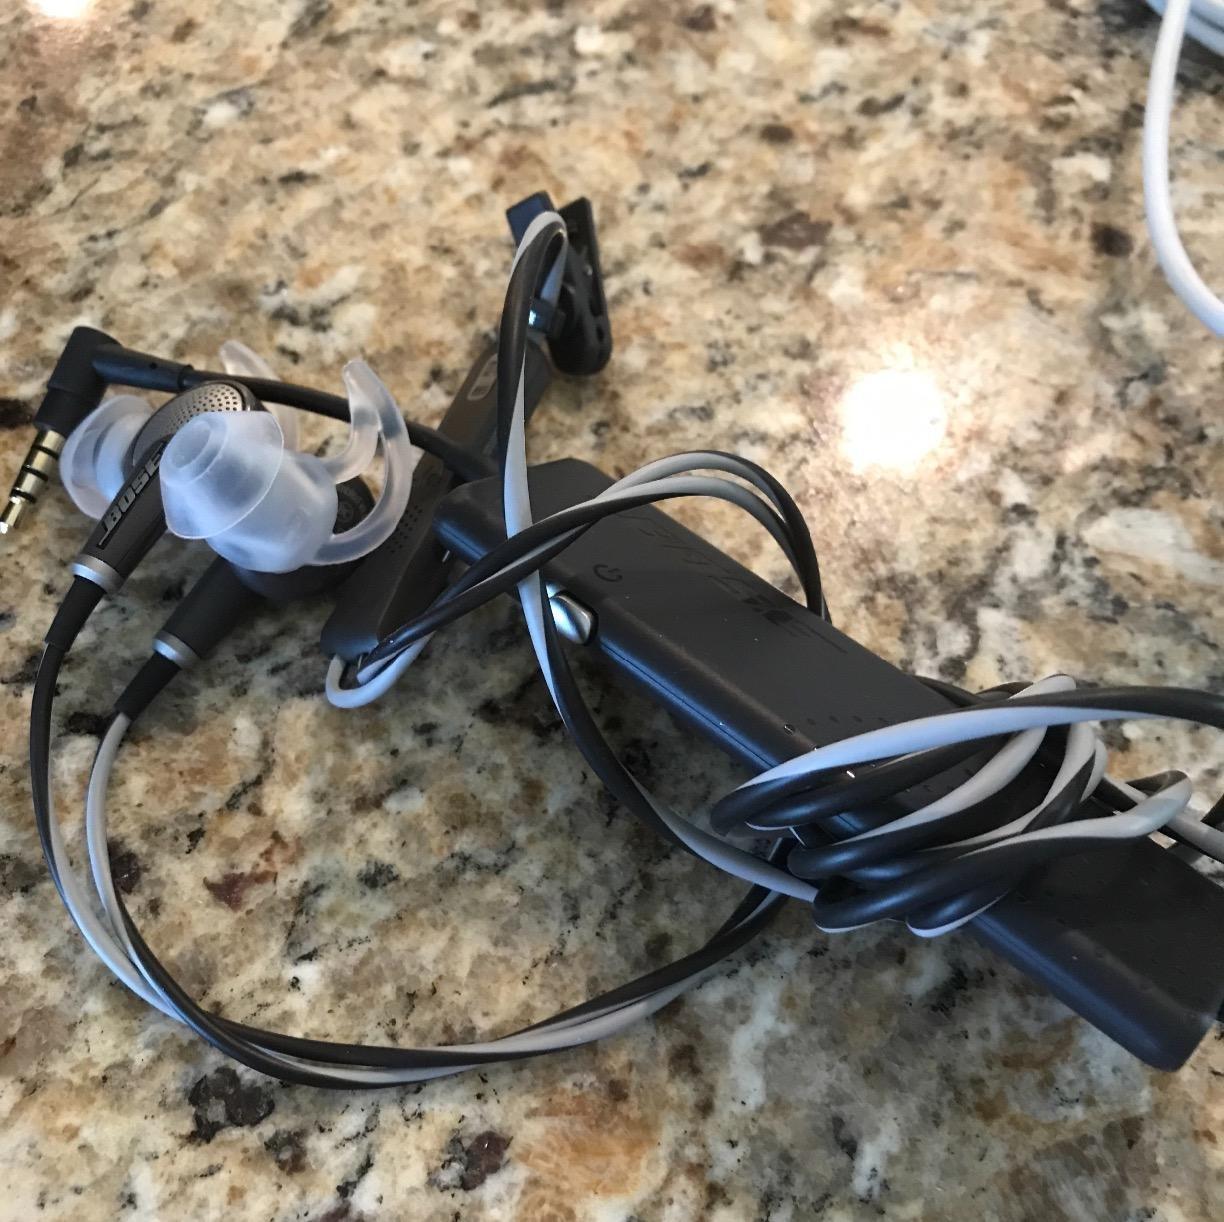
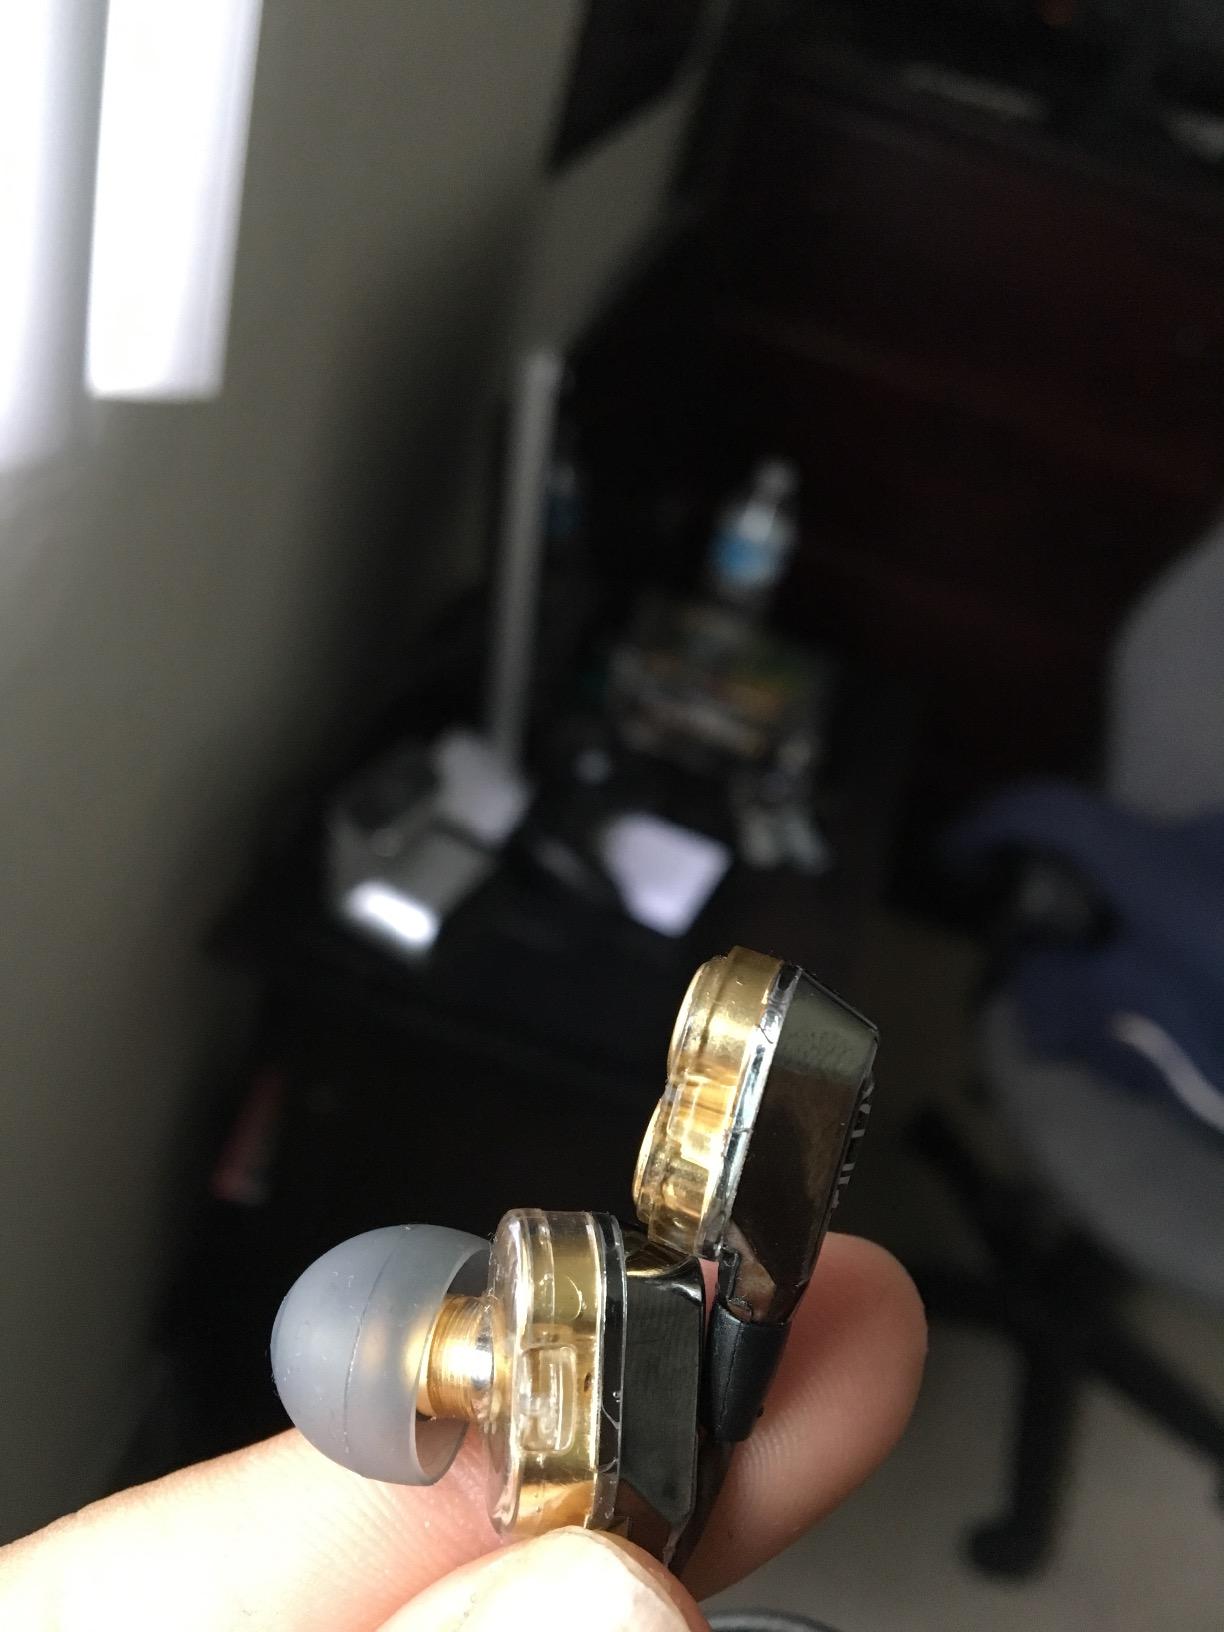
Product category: headphones
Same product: no